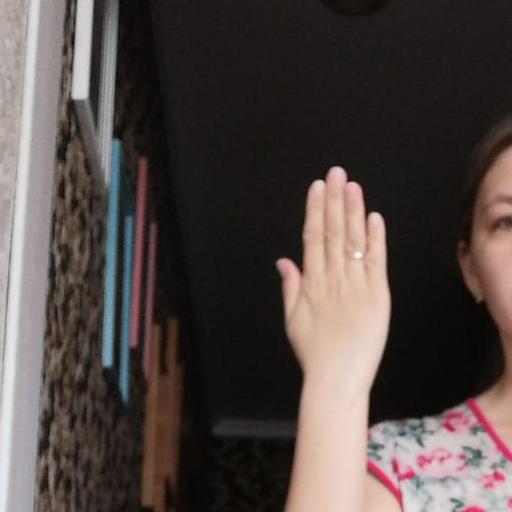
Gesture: stop_inverted